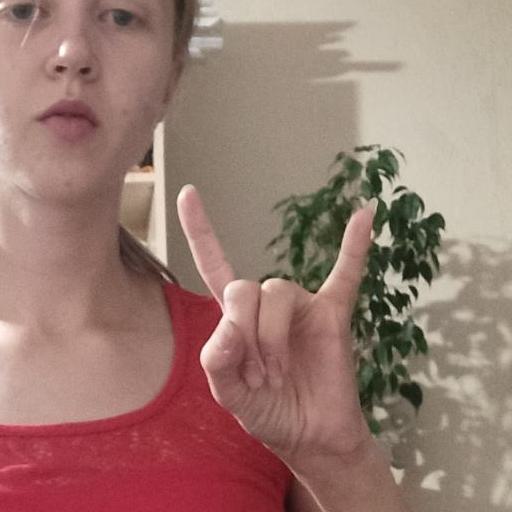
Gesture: rock